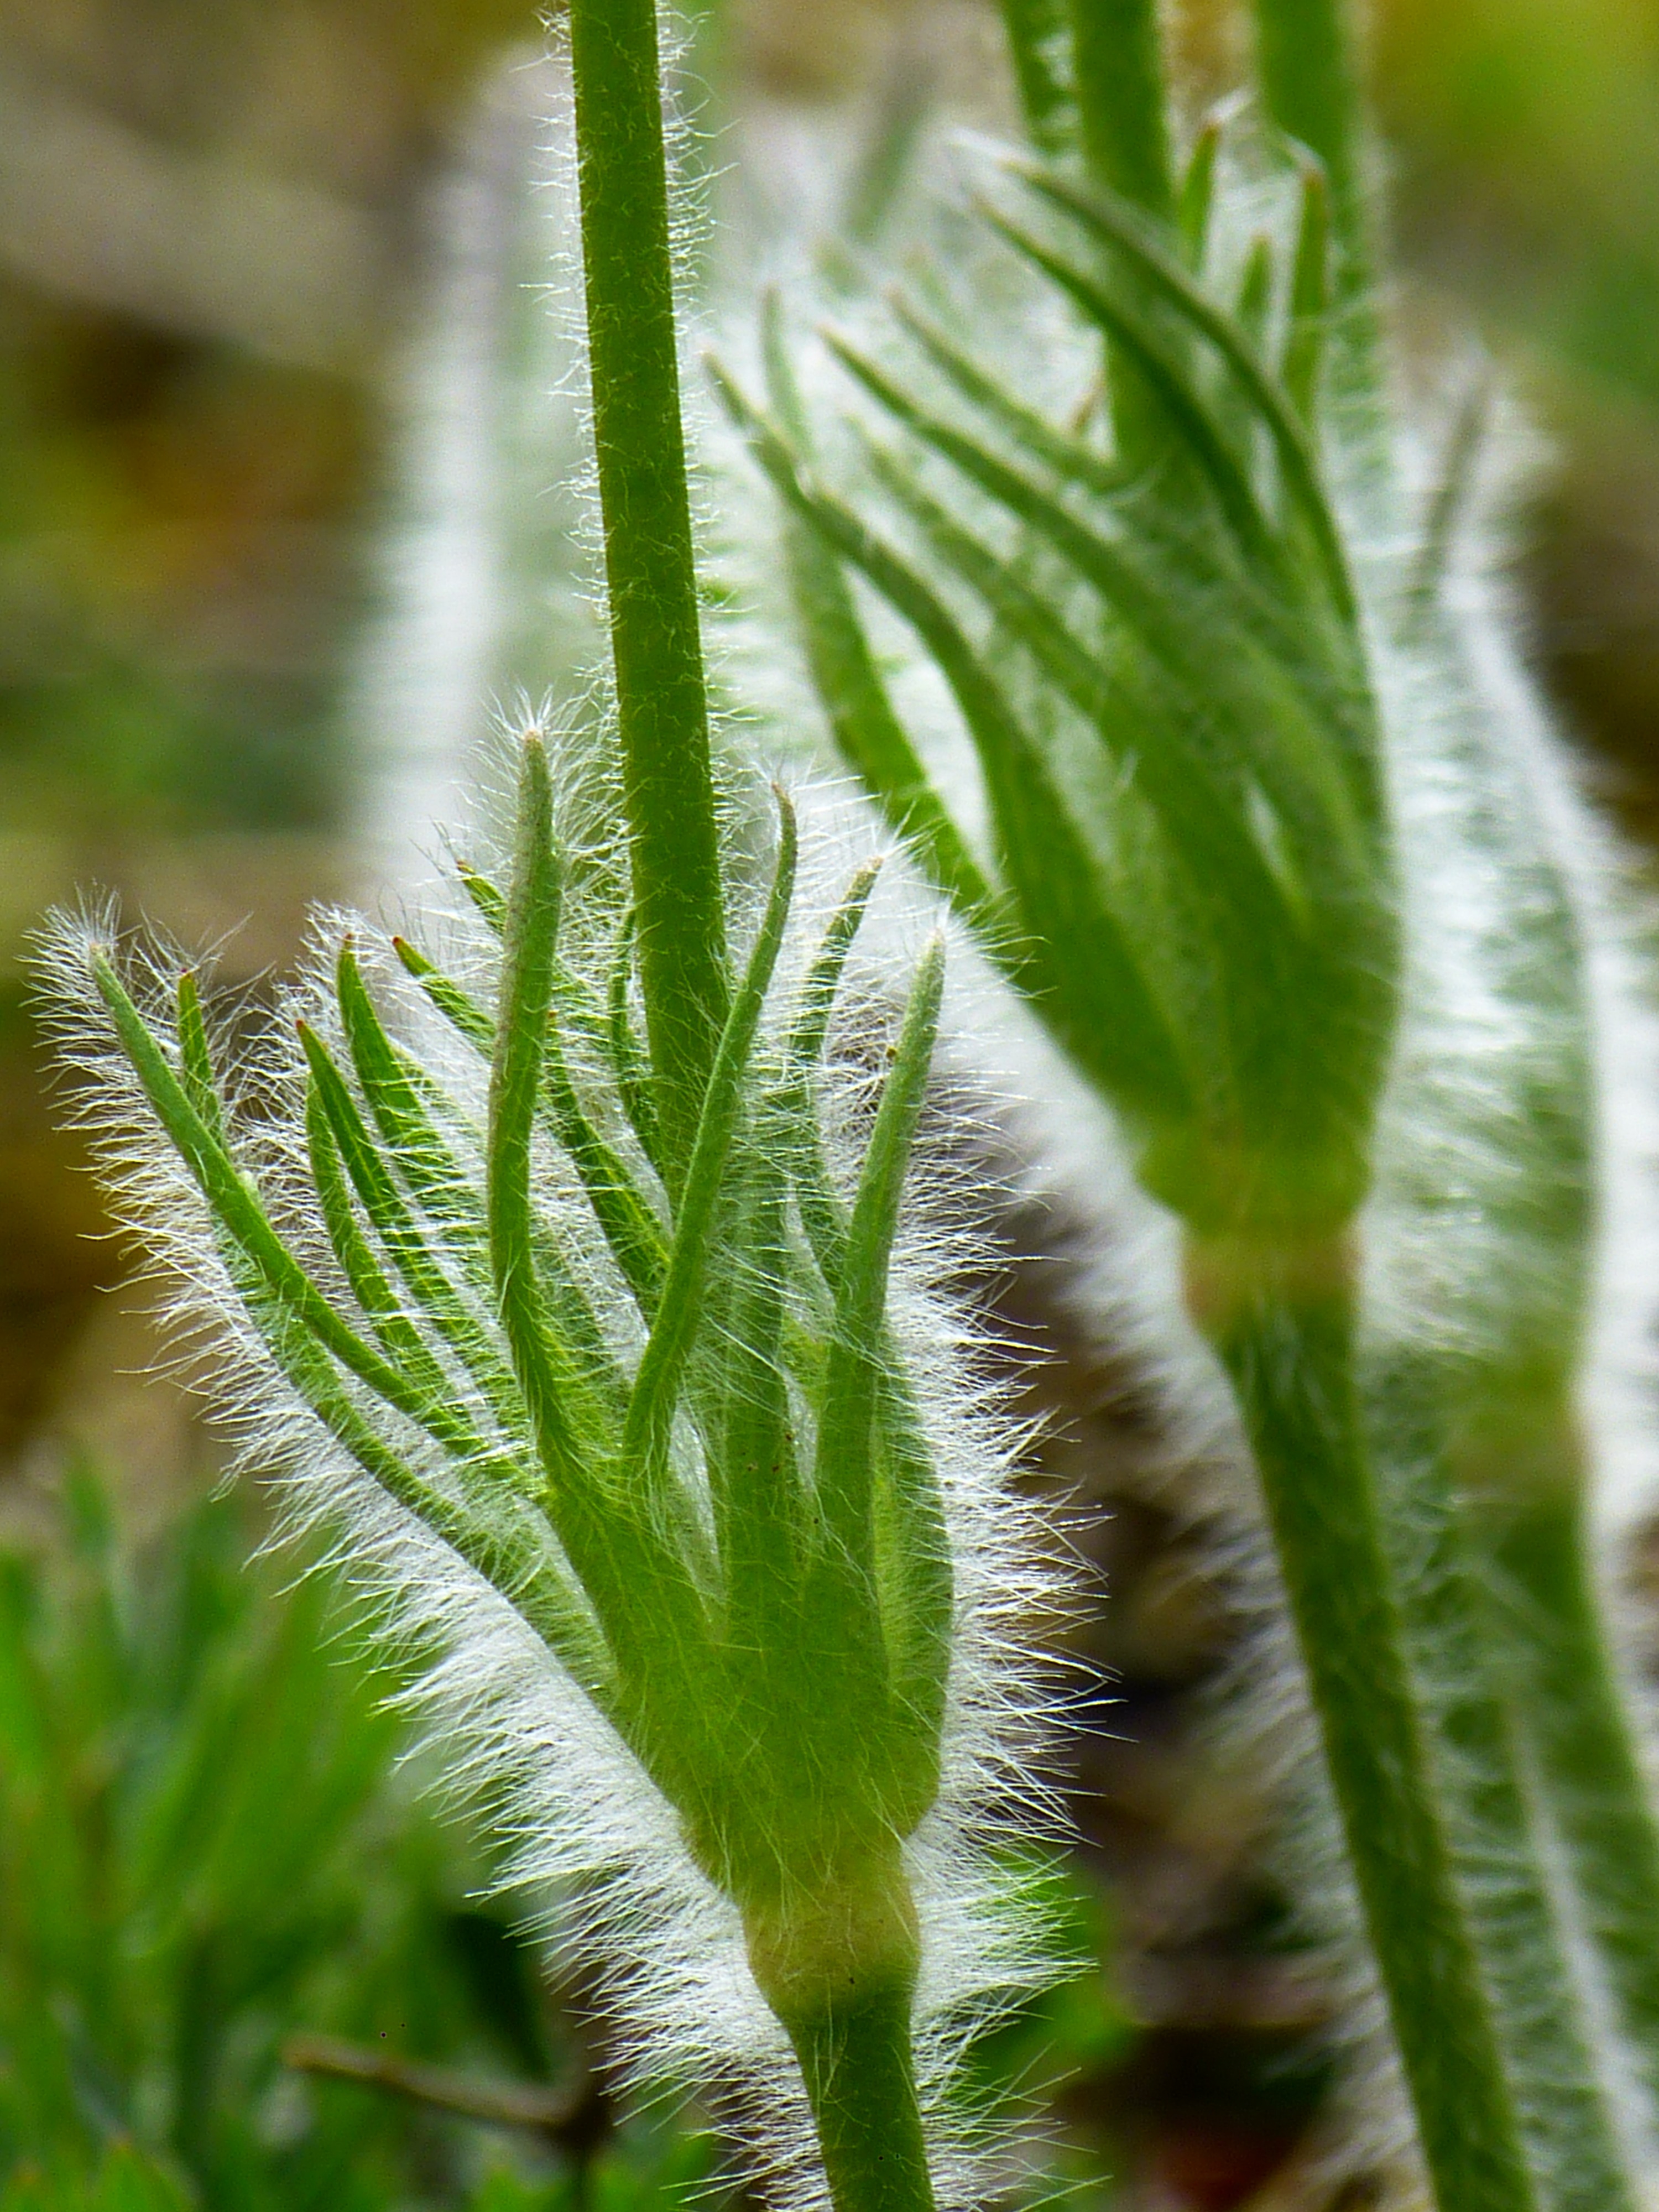
nature, grass, plant, leaf, flower, frost, spring, green, herb, botany, flora, wildflower, close up, leaves, hairy, macro photography, pasqueflower, pasque flower, pulsatilla, common pasque flower, dry plant, pulsatilla vulgaris, flowering plant, daisy family, grass family, plant stem, land plant